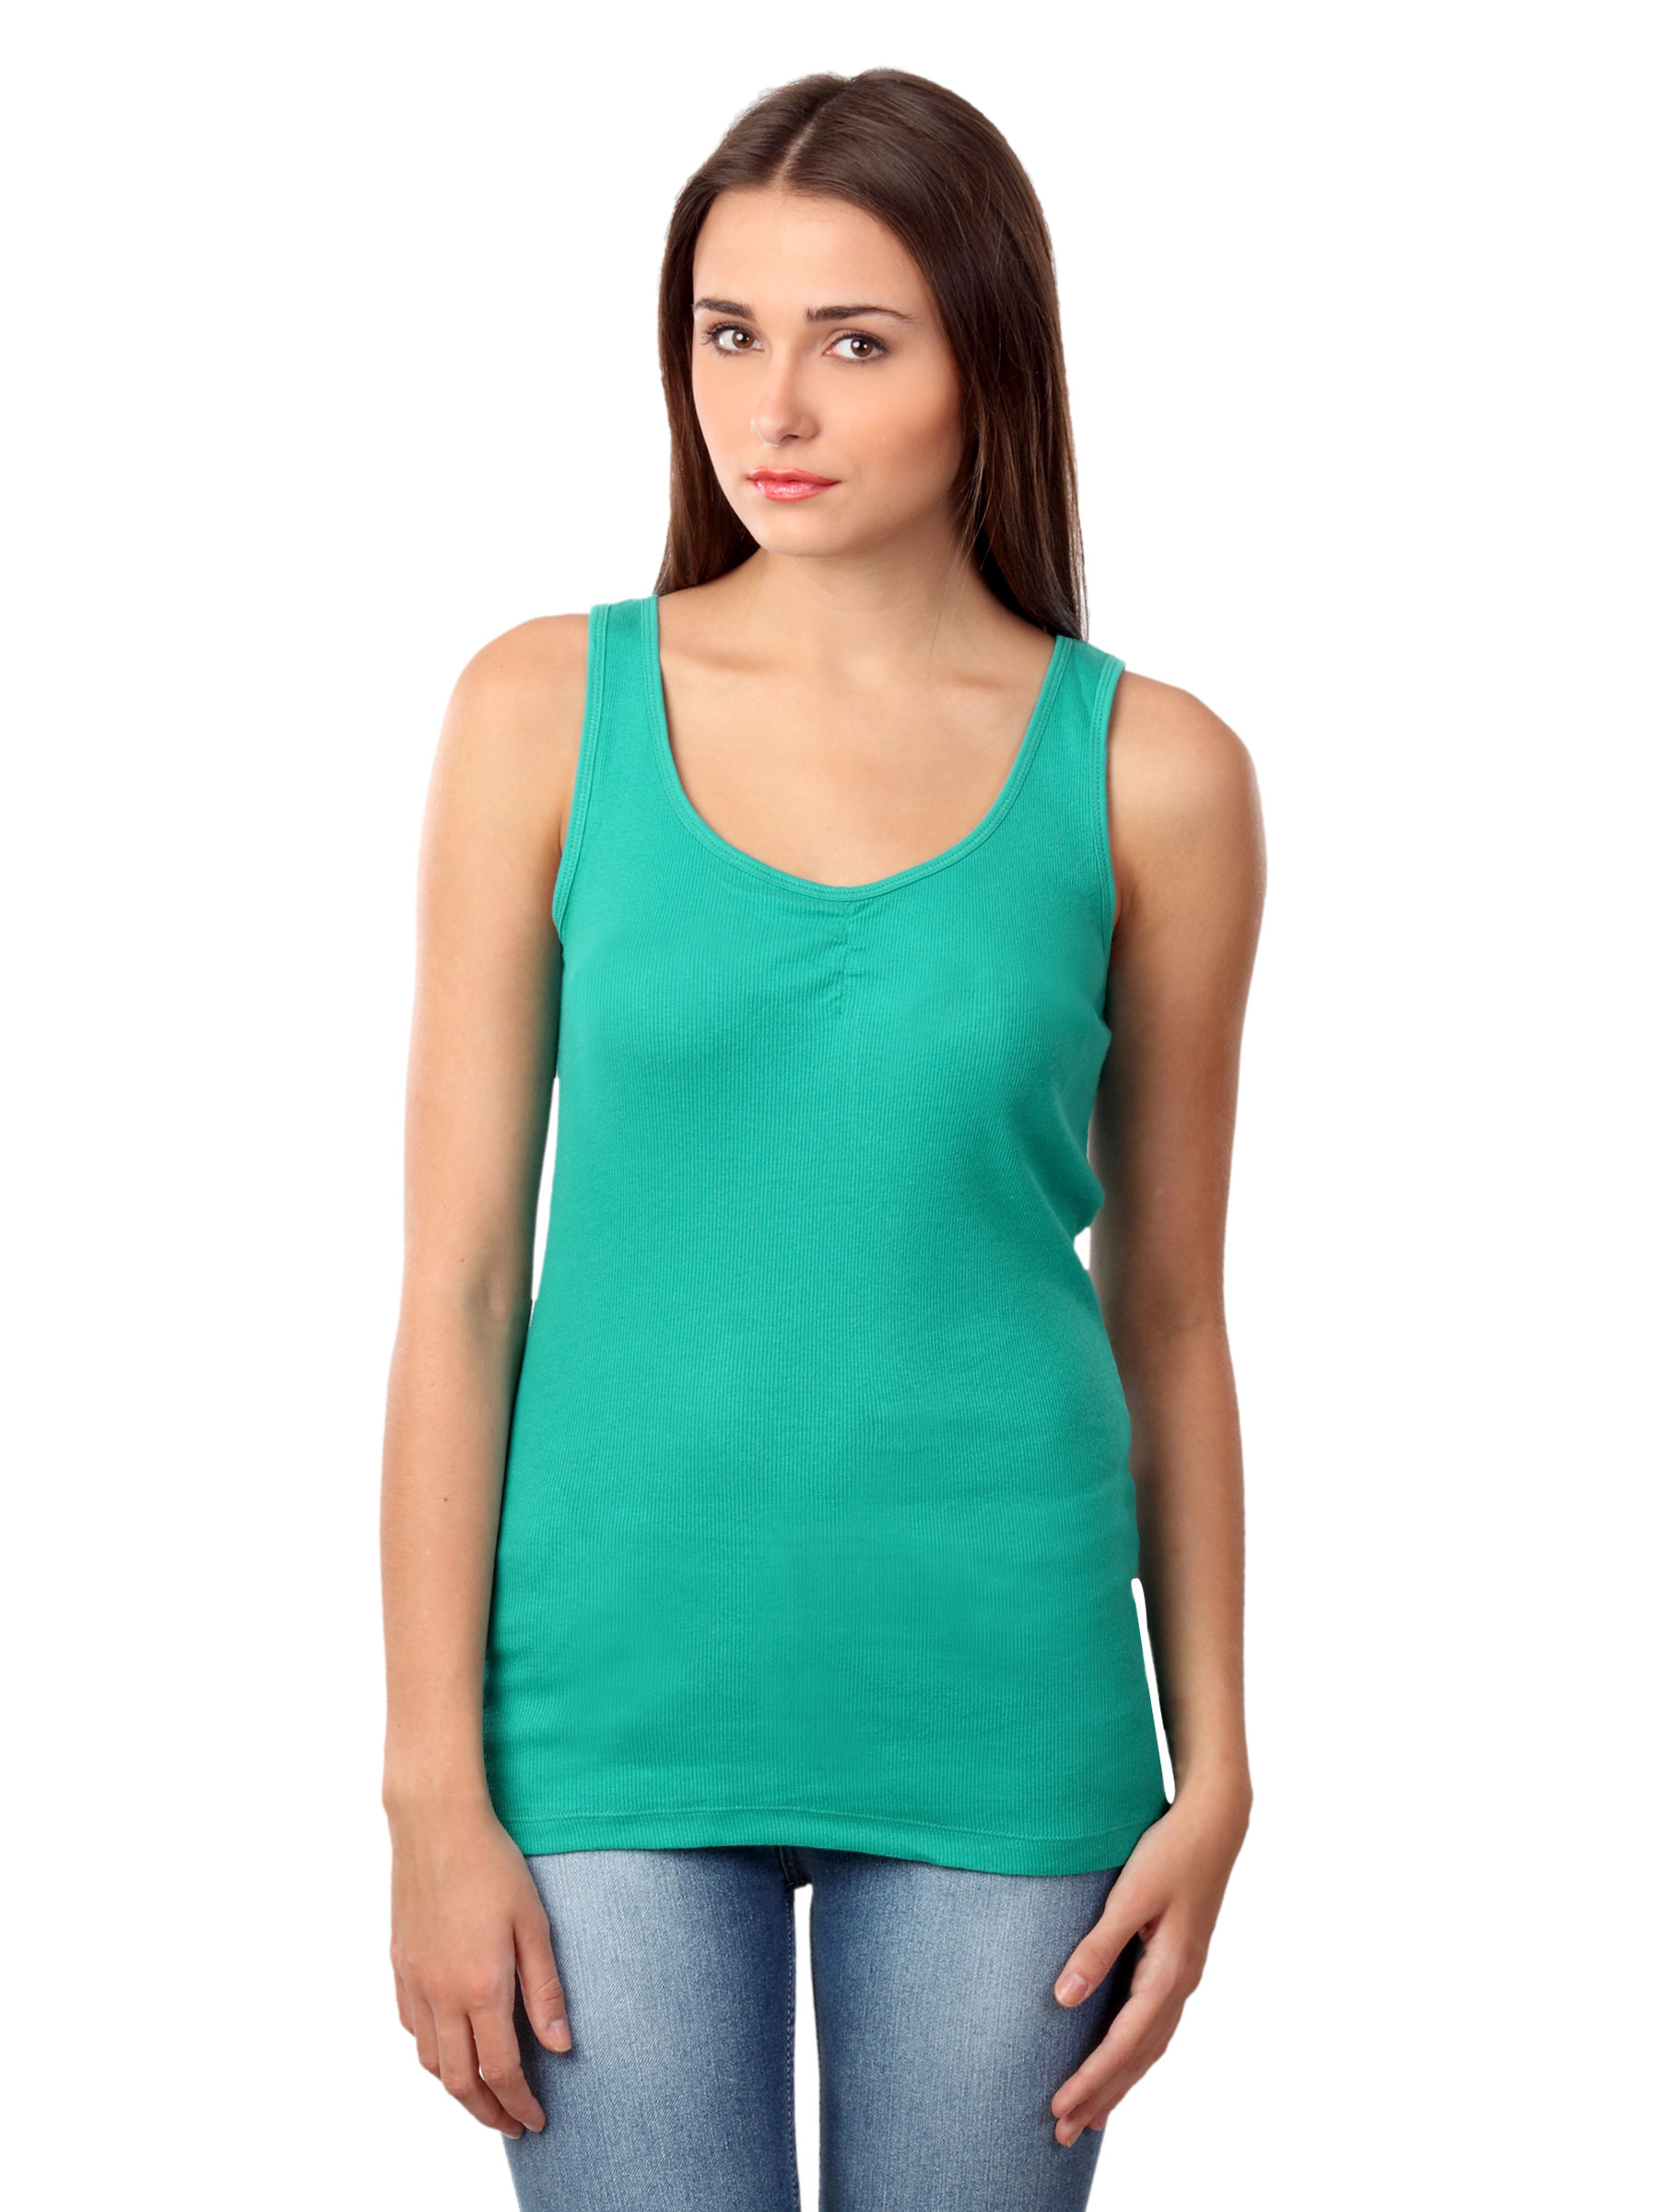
ONLY Women Green Top
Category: Apparel / Topwear / Tops
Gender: Women
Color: Green
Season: Summer 2012
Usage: Casual